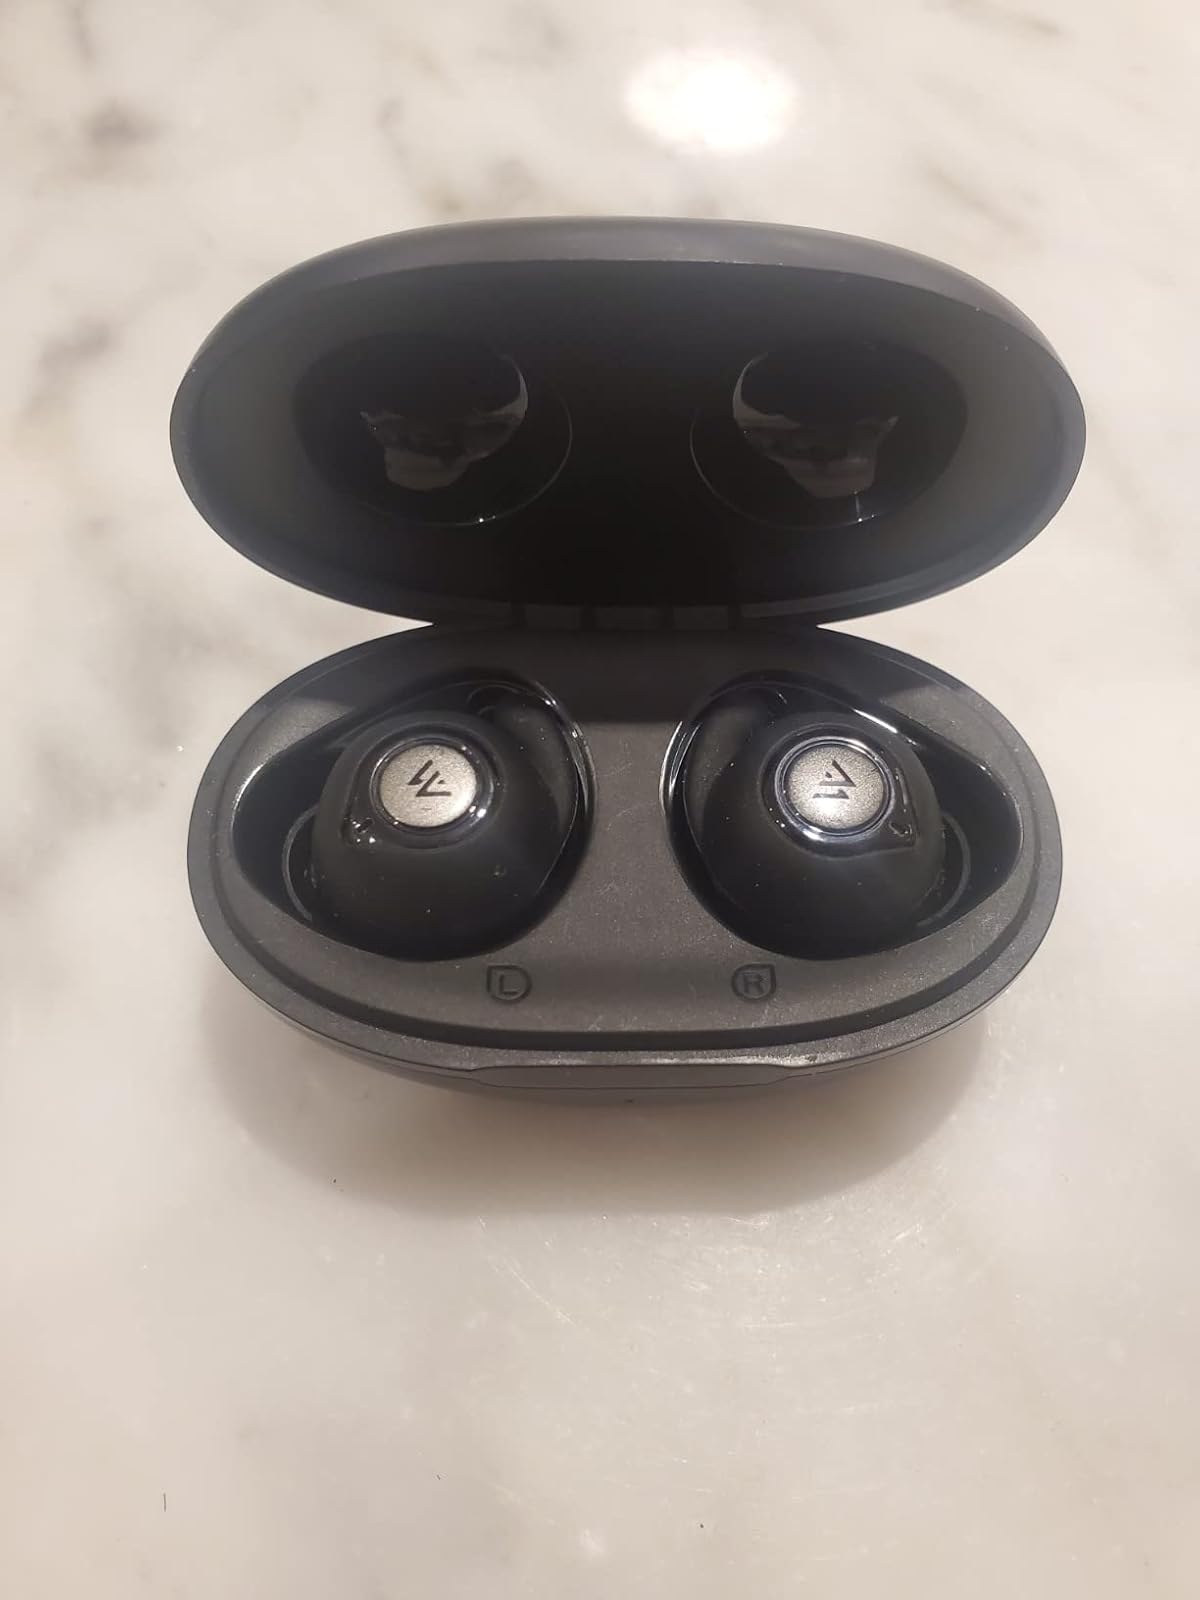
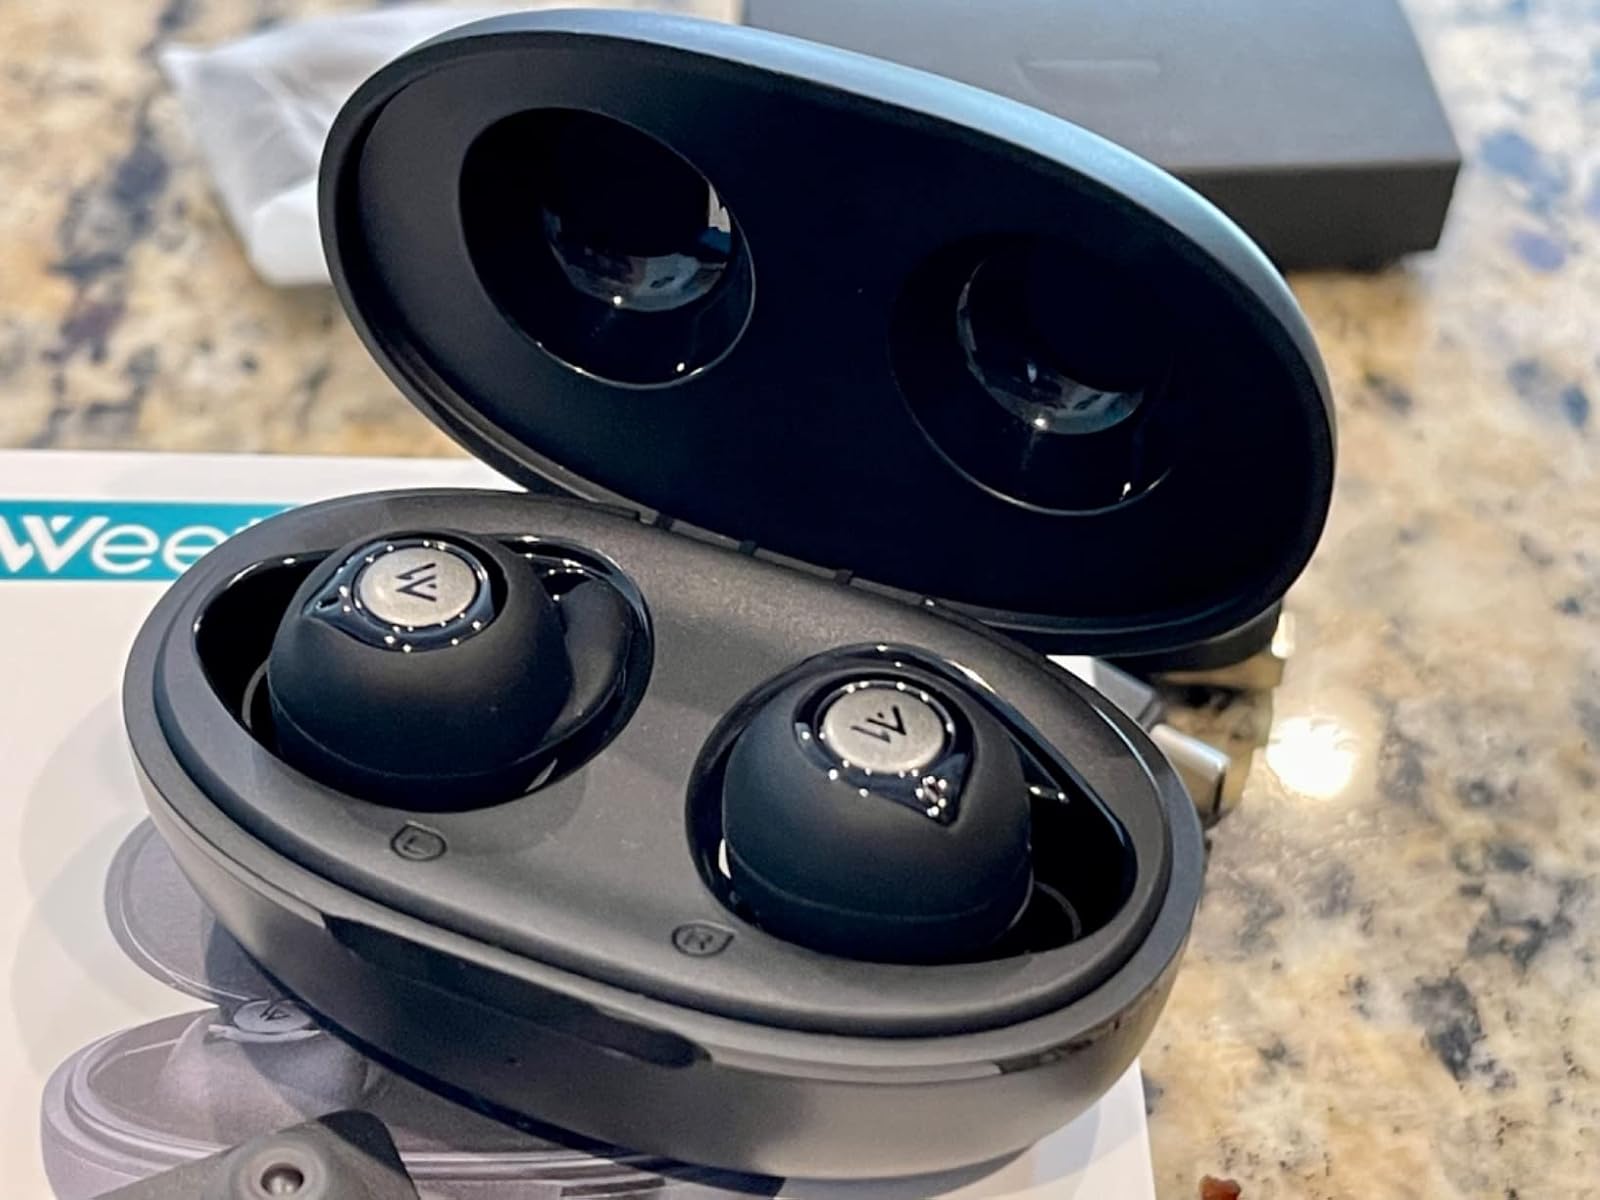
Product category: earbuds
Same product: yes